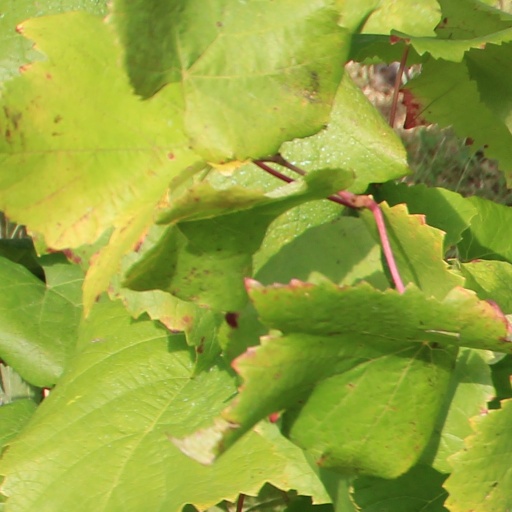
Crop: grape